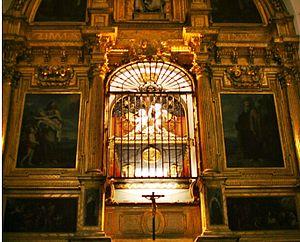
Thérèse d'Ávila est une religieuse espagnole, née le 28 mars 1515 à Gotarrendura et morte le 4 octobre 1582 à Alba de Tormes. Profondément mystique, elle laisse des écrits sur son expérience spirituelle qui la font considérer comme une figure majeure de la spiritualité chrétienne.
Alba de Tormes est une commune de la province de Salamanque dans la communauté autonome de Castille-et-León en Espagne.